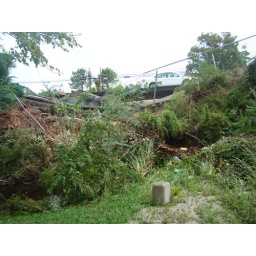
Water washed out a portion of sidewalk and road along Hwy. 24 in Swansboro after Tropical Storm Nicole hit.